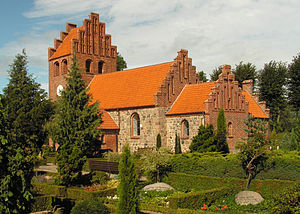
Oppe Sundby Kirke
Oppe Sundby Kirke
Oppe Sundby Kirke, Frederiksborg, Denmark.
Oppe Sundby Kirke ligger på Roskildevej i Frederikssund.